EMD NW2

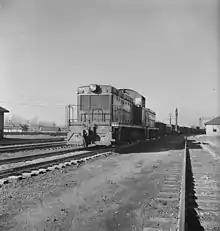
EMD TR #9205

Numerous NW2s remain in revenue service in North America, but most have been retired. Some examples that have been preserved include: